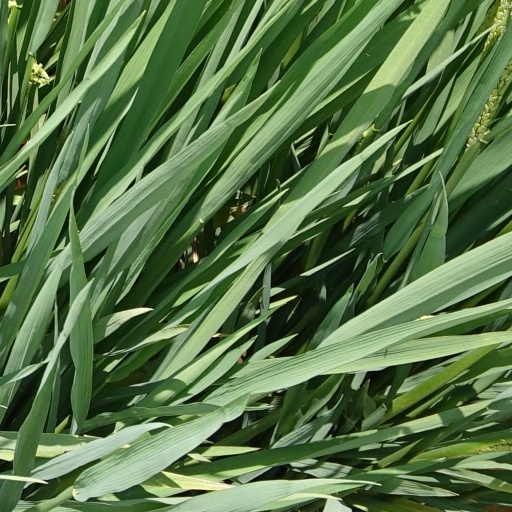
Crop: rice